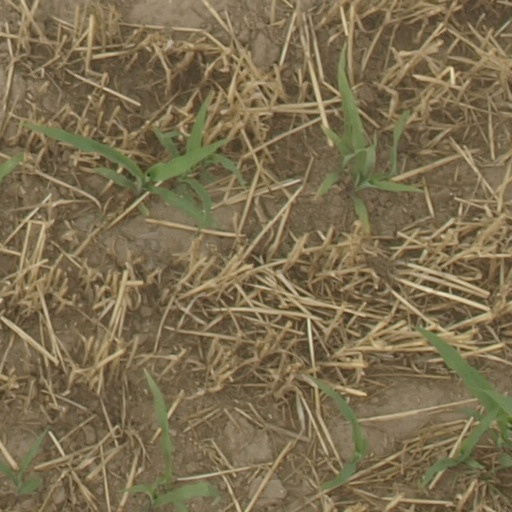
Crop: maize; corn